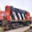
Label: train